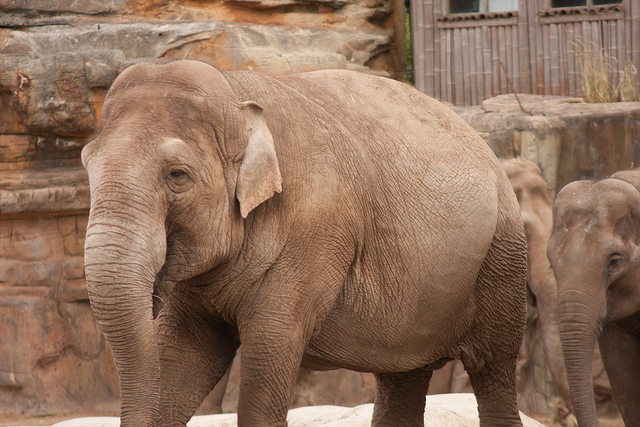
user: Given an image and a question. Answer the question in a short answer. Question: Where is this animal's natural habitat? Short Answer:
assistant: jungle